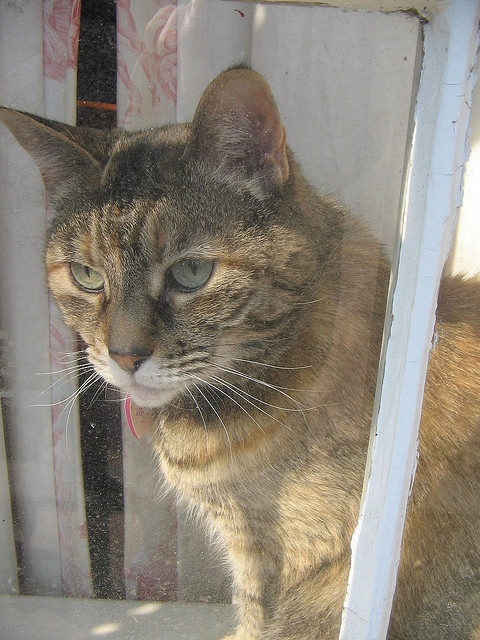
A close up of a cat starring out into the distance.
there is a cat that is looking out of the glass
A cat looks outside of a dirty old window.
A cat waits at the window for its master
A cat that is standing in front of a window.